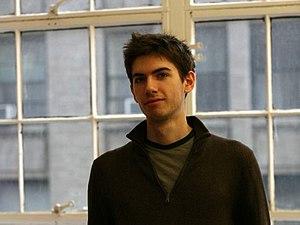
Tumblr est une plate-forme de microblogage créée en 2007 et permettant à l'utilisateur de poster du texte, des images, des vidéos, des liens et des sons sur son tumblelog. Elle s'appuie principalement sur le reblogage. Son slogan est : « Venez pour voir ce que vous aimez. Restez pour ce que vous découvrirez. »